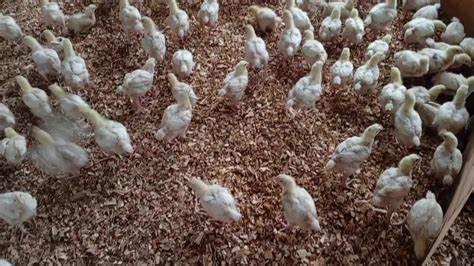
Vifaranga wengi wa kuku watembea kwenye sakafu iliyofunikwa na maranda. Vifaranga hawa wadogo wana rangi ya nyeupe njano. Wanaonyesha harakati na uchangamfu katika eneo la kukuza.